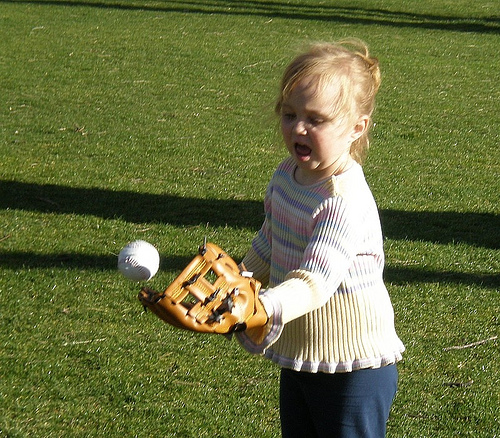
user: Given an image and a question. Answer the question in a short answer. Question: Who threw the baseball? Short Answer:
assistant: pitcher